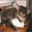
Label: cat